Prussian Reform Movement

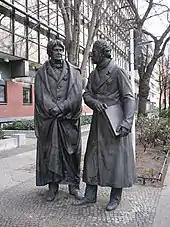
Statues of Beuth and Humboldt on Burggrafenstraße in Tiergarten, Berlin (1878)

The reforms are sometimes named after their leaders Stein and Hardenberg, but they were also the fruit of a collaboration between experts, each with his own speciality. One of these experts was Heinrich Theodor von Schön – born in 1773, he had studied law at Königsberg university to follow a career in political sciences. In 1793 he entered Prussian service. Nine years later, he became financial councillor to the "Generaldirektorium". When the Prussian government fled to Königsberg after its defeat at Jena, he followed Stein there. It was there that he brought to bear his expertise on serfdom and it was his treatise that would help Stein write the October edict. Unlike Stein, Schön backed a greater liberalisation of landowning – for him, economic profitability had to take first priority, even if this was to the peasants' disadvantage. From 1816, Schön became "Oberpräsident", a post he held for around 40 years, and devoted himself to the economic and social life of the provinces which he governed.